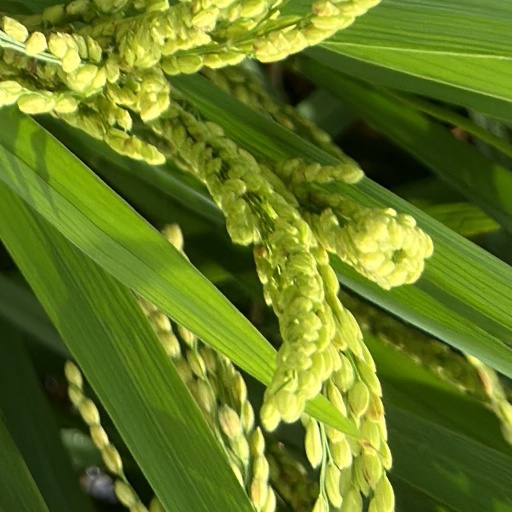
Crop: rice